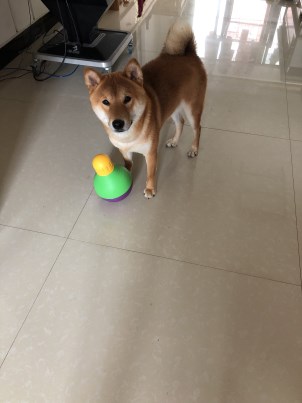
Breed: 1043-n000001-Shiba_Dog